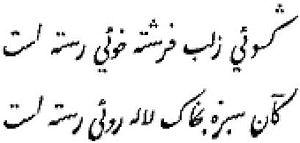
François Savary de Brèves est un diplomate français. Ambassadeur de France à Constantinople et à Rome, il a été l’un des plus célèbres orientalistes de son temps.